BMP-3

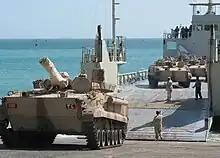
A BMP-3 of the UAE with a "Namut" thermal sight

According to the manufacturer's website, all weapons can be fired while still, on the move, and afloat with the same effectiveness. The ability to hit targets on the move with missiles was successfully demonstrated during competitive evaluations in the UAE in 1991.